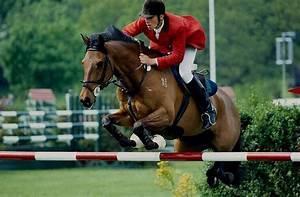
horse